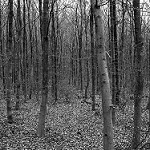
Label: B & W